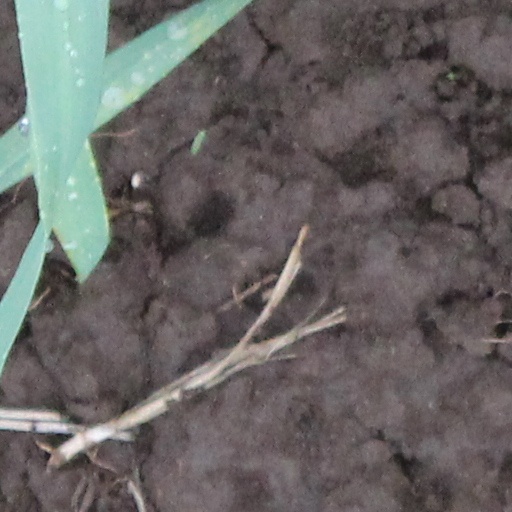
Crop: wheat